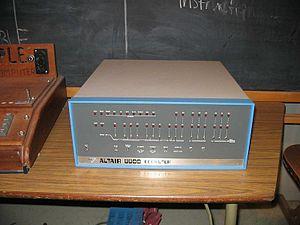
Première génération : des relais aux lampes